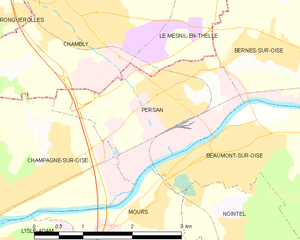
Carte des communes françaises Persan